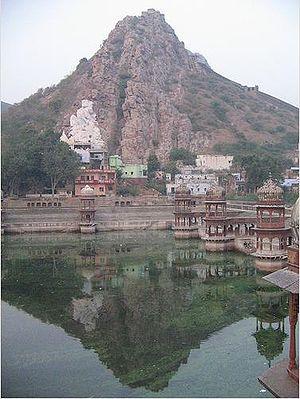
L'Alwar est un ancien État princier des Indes, aujourd'hui au Rajasthan.
Alwar est une ville du district d'Alwar, au Rajasthan, en Inde.